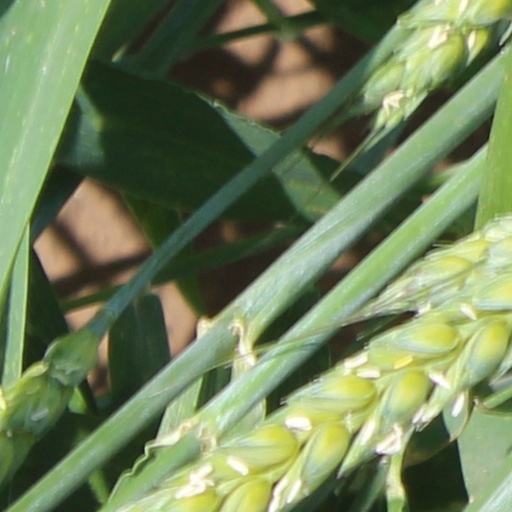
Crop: wheat